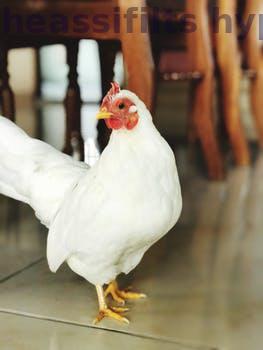
Label: Watermark